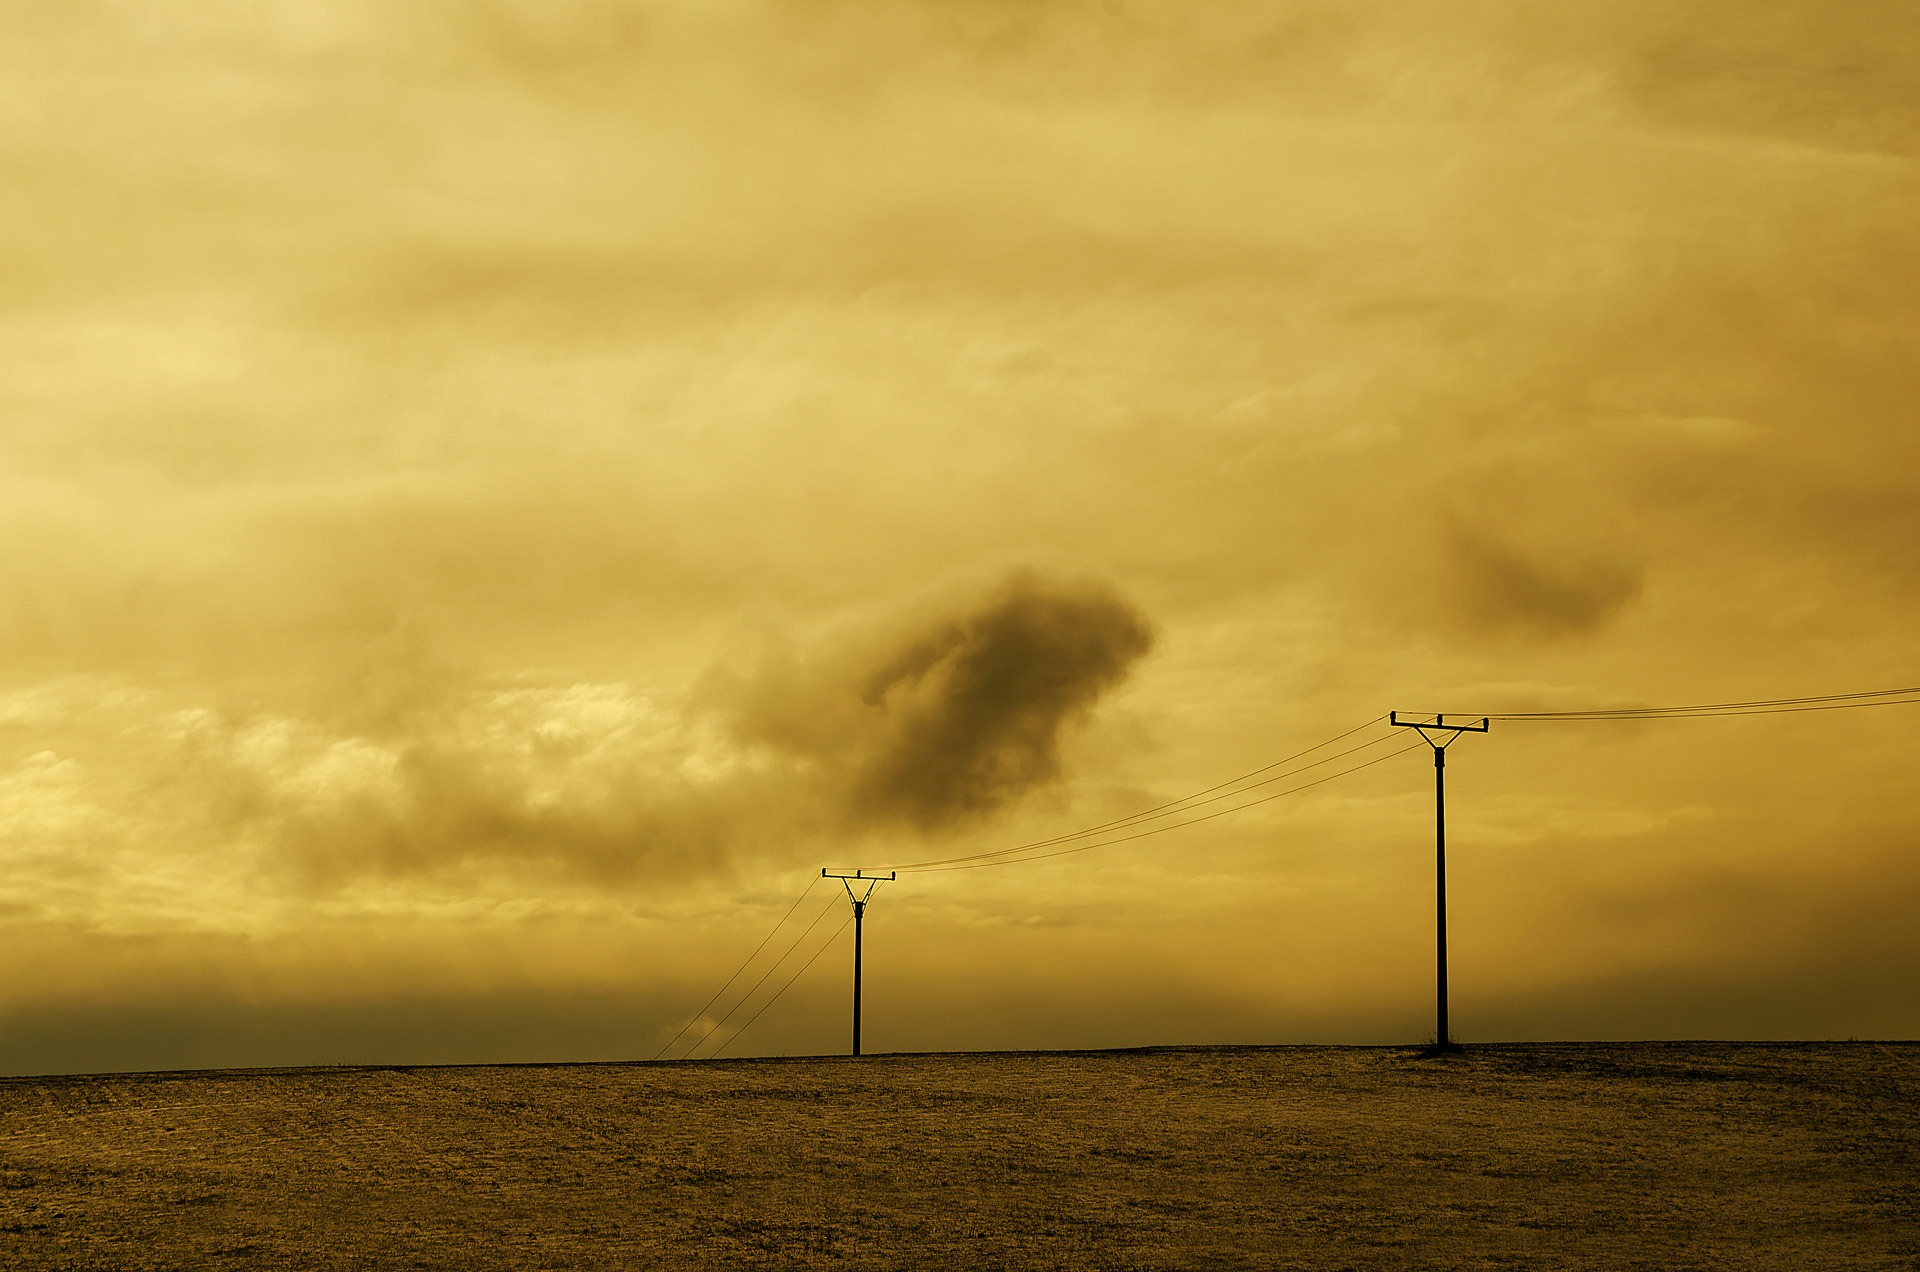
landscape, sea, horizon, snow, winter, cloud, sky, sun, sunrise, sunset, field, prairie, sunlight, cloudy, morning, wind, dawn, dusk, evening, line, electricity, yellow, plain, clouds, background, columns, seasons, meteorological phenomenon, atmospheric phenomenon